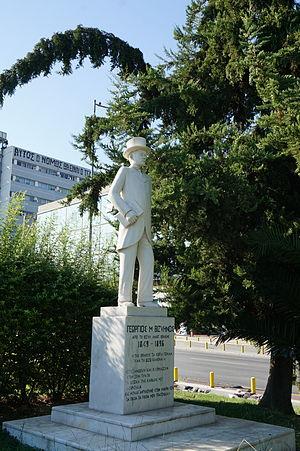
statue d'une perosnalité à Salonique.